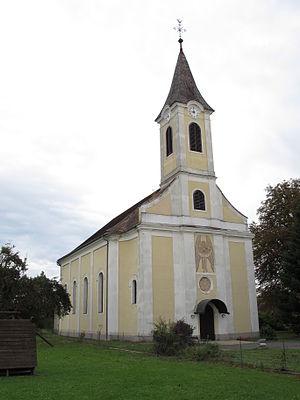
Eltendorf est une commune autrichienne du district de Jennersdorf dans le Burgenland.